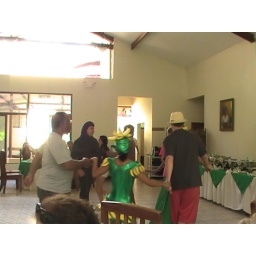
Yes, guys in monkey suits. And girls in banana outfits.